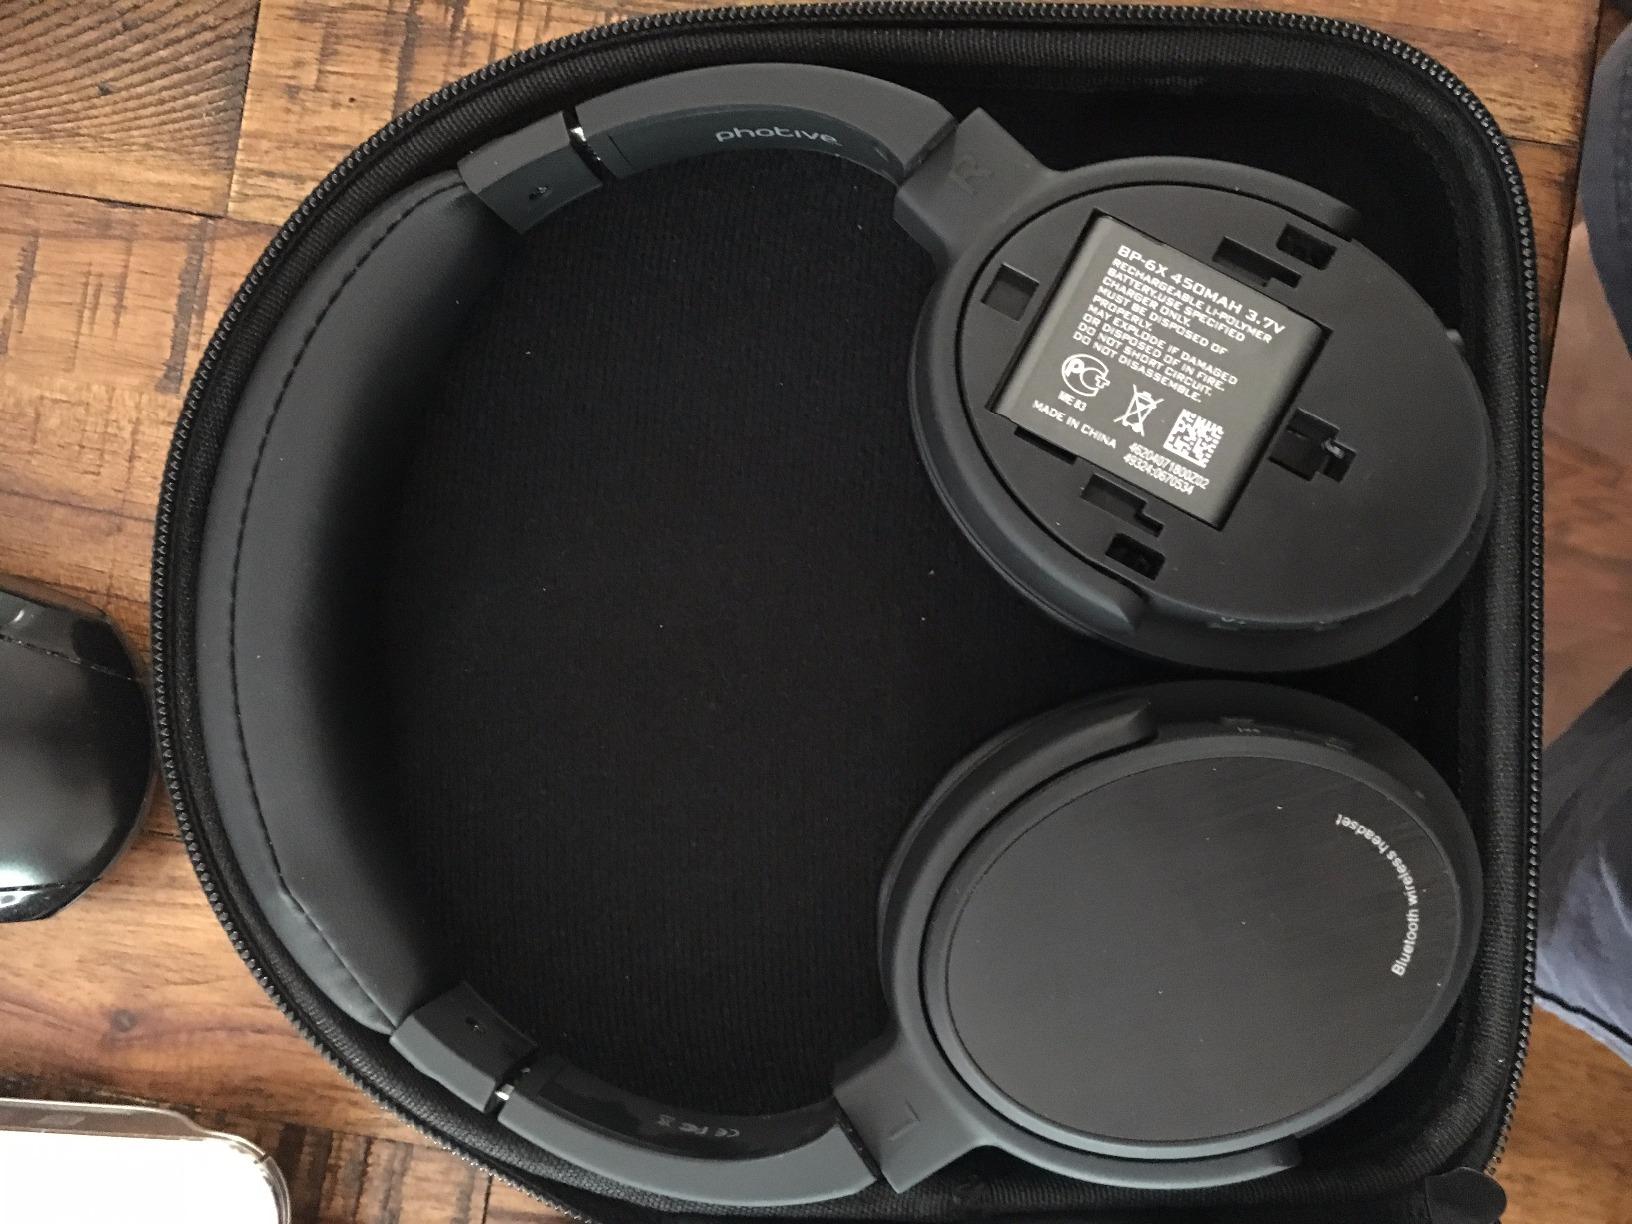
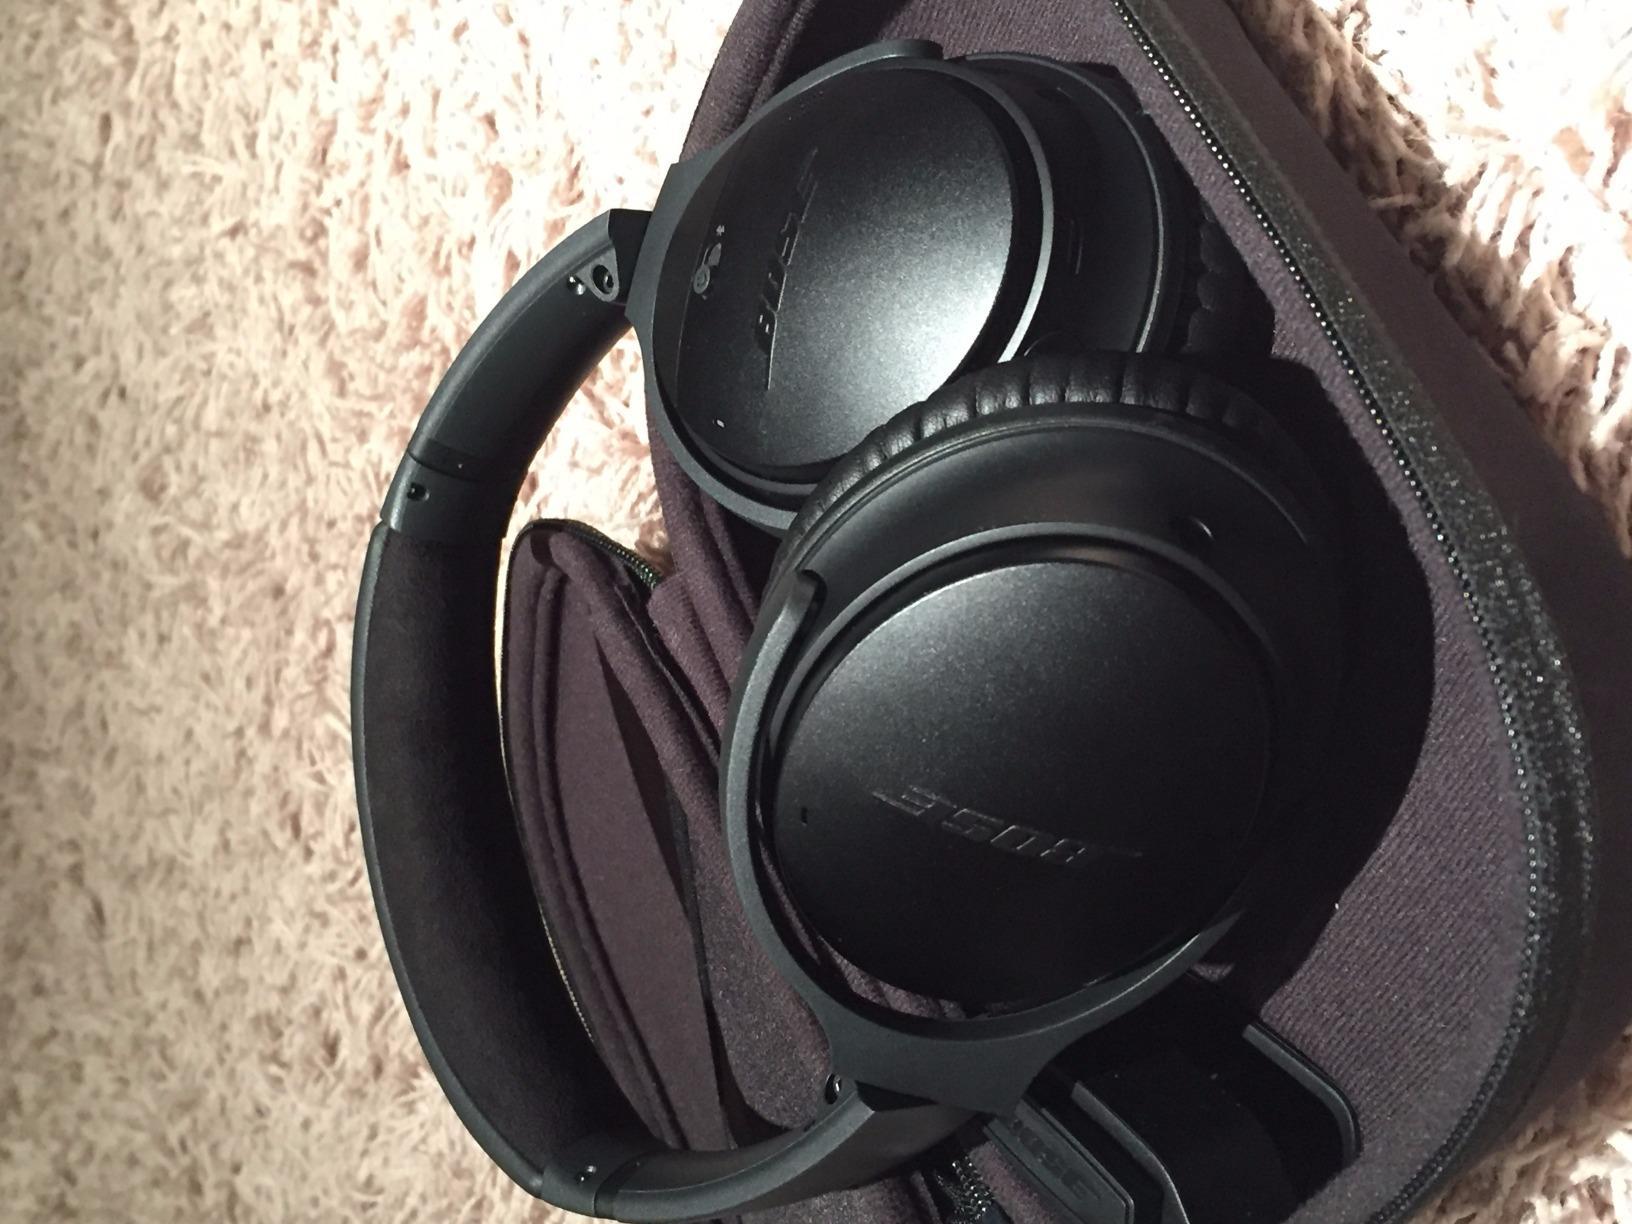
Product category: headphones
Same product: no